Matthias Gallas

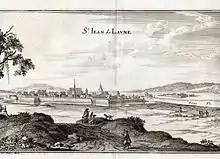
Saint-Jean-de-Losne where Gallas' invasion of Burgundy ended in 1636

In the next campaign, Gallas was the actual commander as chief advisor to the inexperienced Ferdinand of Hungary. Their plan was to regain Regensburg and to link up with a Spanish army under the Cardinal-Infante. The Imperials captured Regensburg on 26 July, followed by Donauwörth on 16 August. They proceeded to besiege Nördlingen where the Spanish army joined their forces. A numerically inferior Swedish force under Gustav Horn and Bernhard of Saxe-Weimar tried to lift the siege and attacked them on 5 September but Gallas directed the united Habsburg army to a resounding victory in the Battle of Nördlingen. The Swedes lost two armies and the control over southern Germany while the Imperials chased them up to the Main before moving into winter quarters in Württemberg.